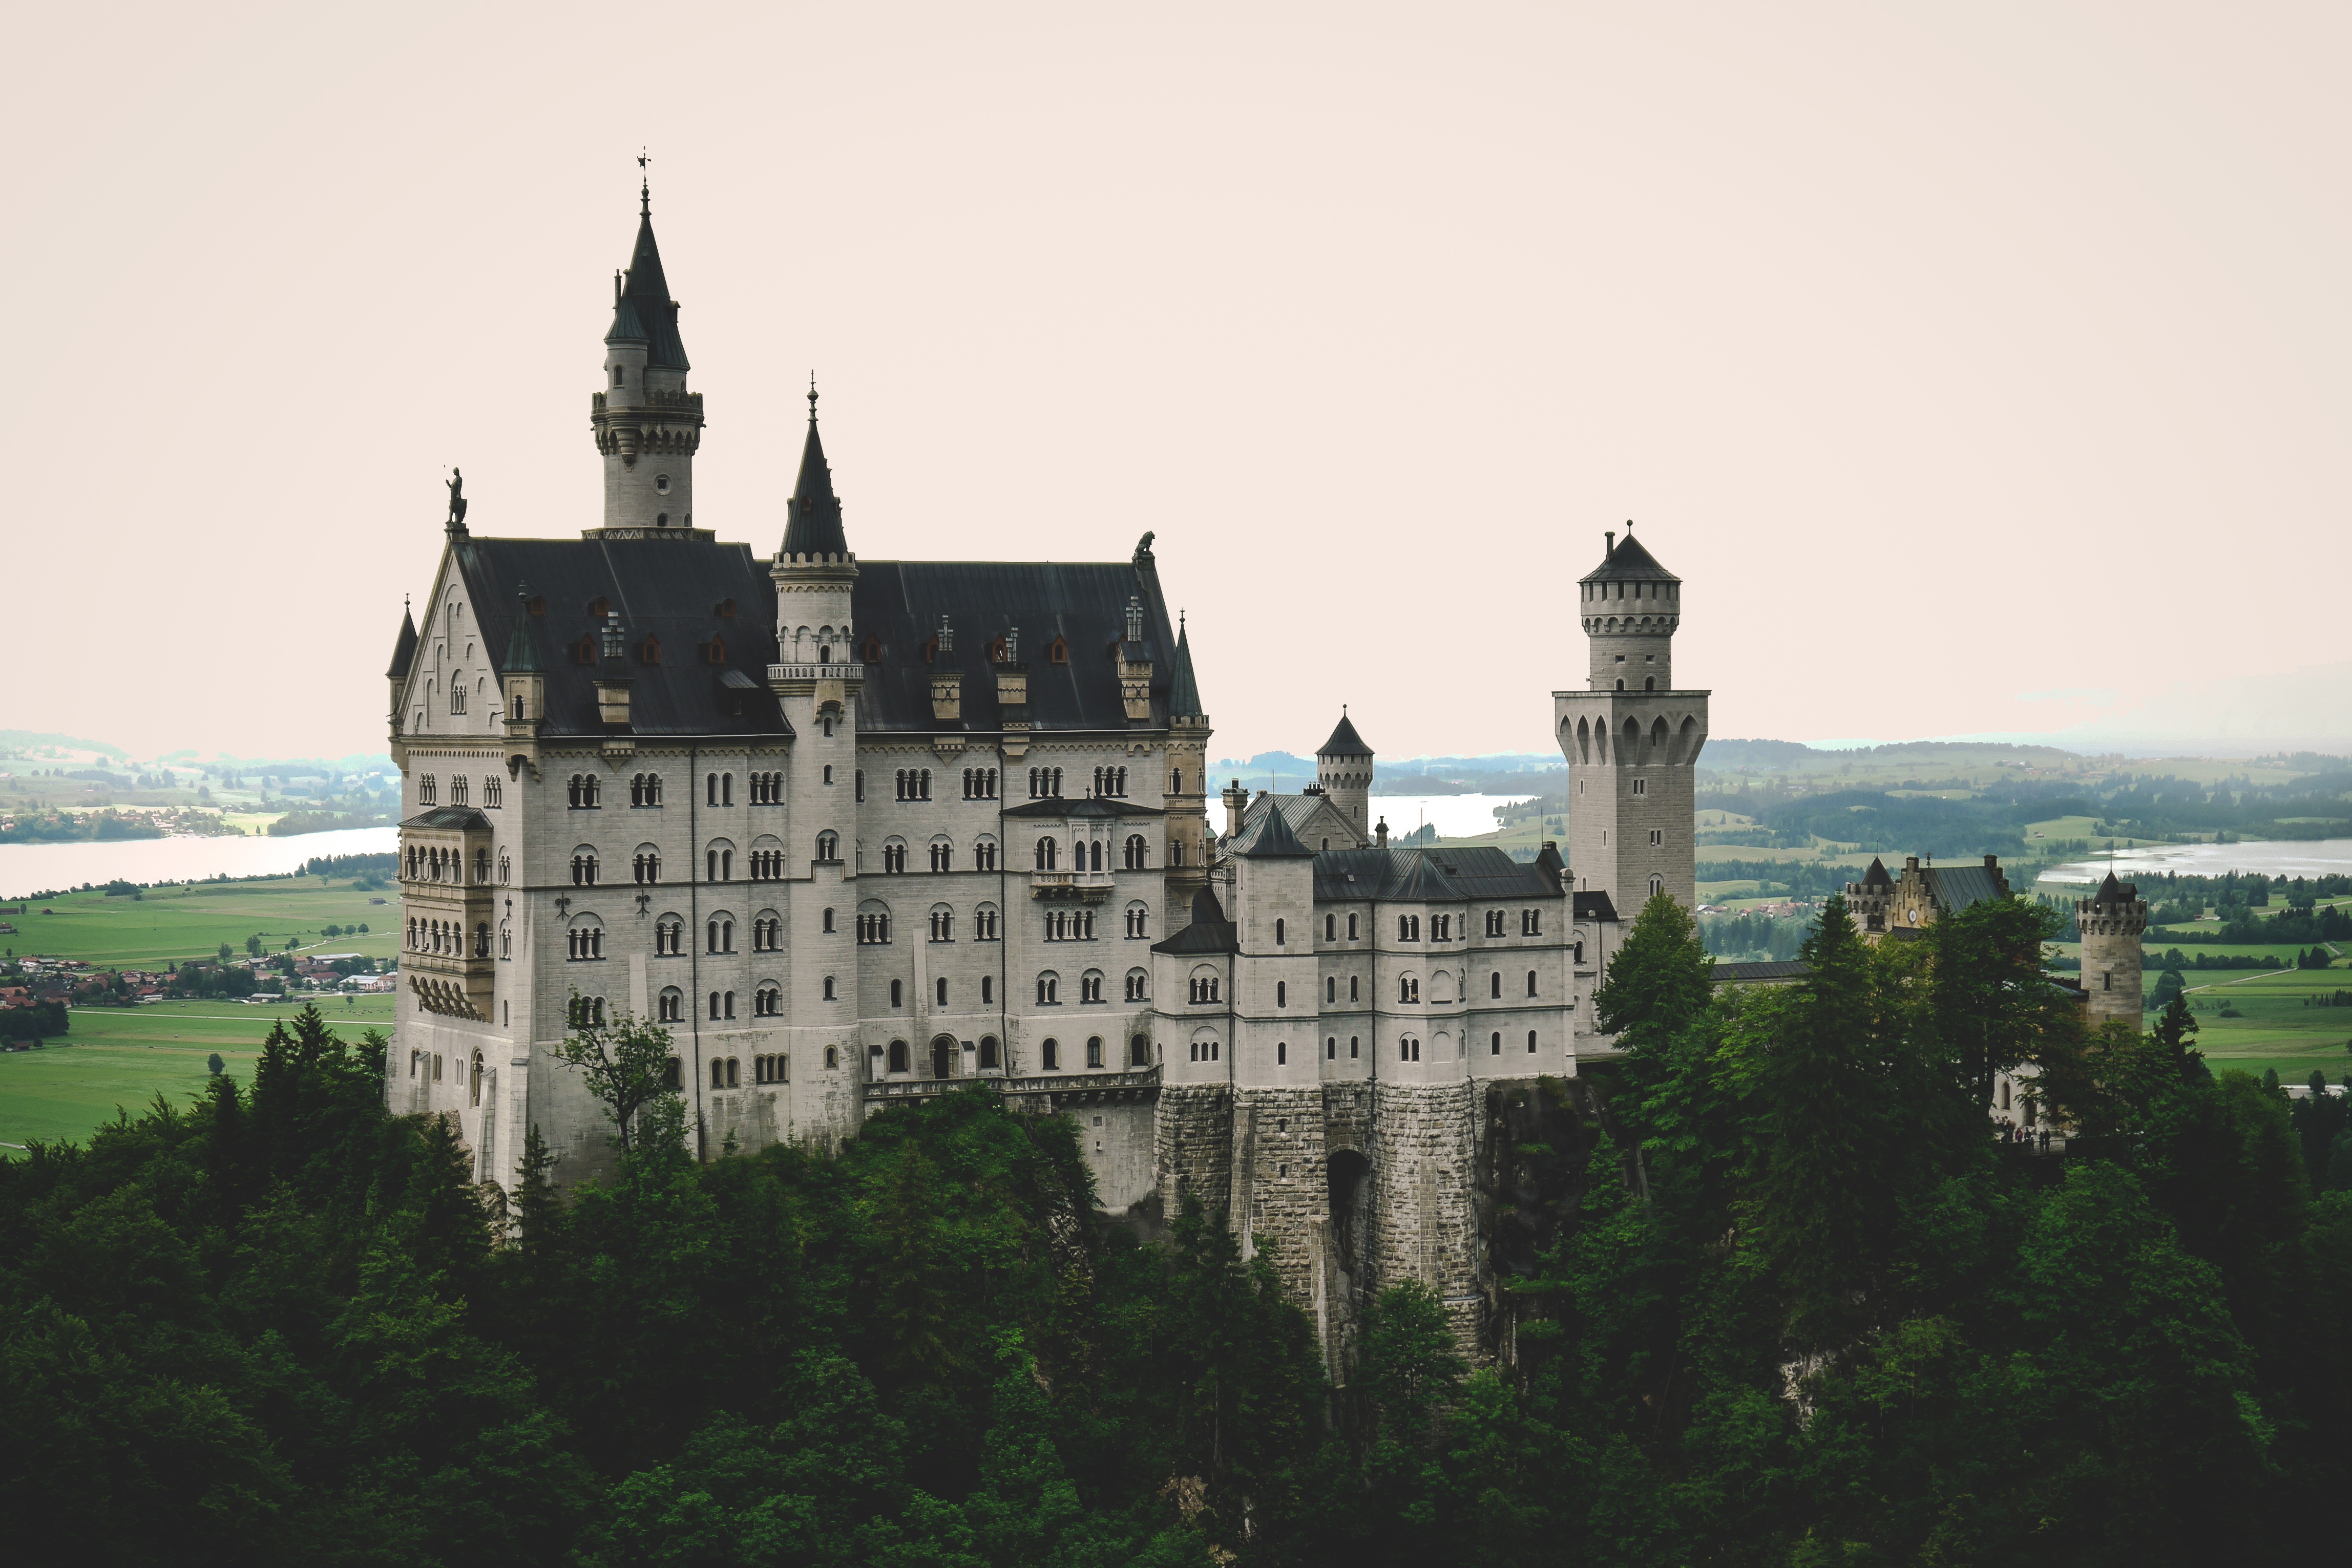
view, building, chateau, cityscape, tower, castle, landmark, majestic, places of interest, germany, bavaria, hohenschwangau, famous, tourist attraction, historically, imposing, impressive, kristin